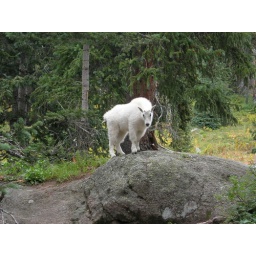
A white mountain goat is visiting my camp-site in Chicago Basin